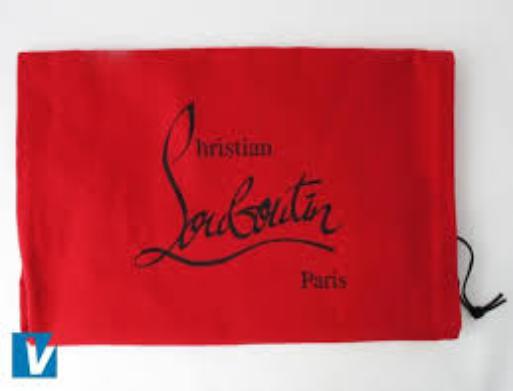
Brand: Christian Louboutin
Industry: Clothes